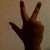
The image shows a hand gesture representing the number 3 in Indian Sign Language.